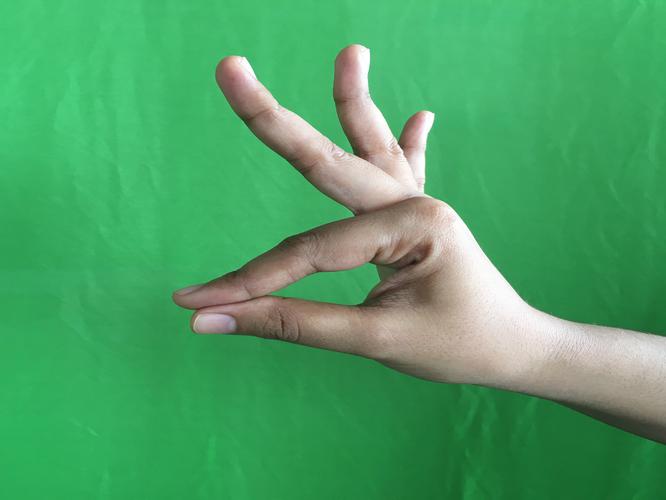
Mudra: Hamsasyam
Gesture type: single_hand